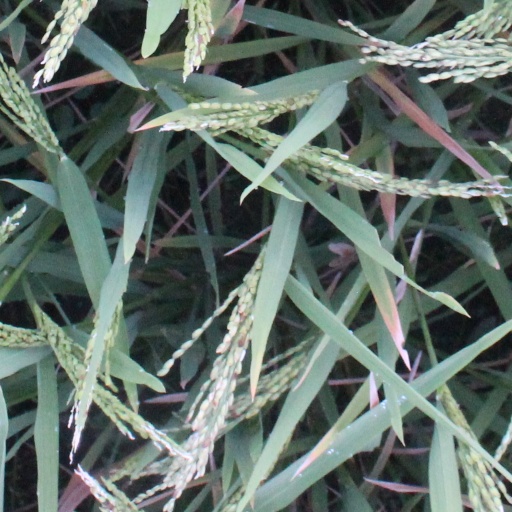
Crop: rice